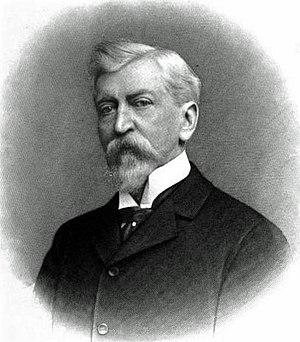
Le gouverneur du Commonwealth de Virginie est le détenteur du pouvoir exécutif dans l'État américain de Virgine et le commandant en chef des forces militaires de l’État. Il est élu pour un mandat de quatre ans non renouvelable. Le gouverneur a le devoir d'appliquer les lois de l’État, et le pouvoir d'approuver ou de mettre son veto aux projets de loi adoptés par l'Assemblée générale de Virginie, de convoquer l'assemblée législative, et d'accorder des grâces.